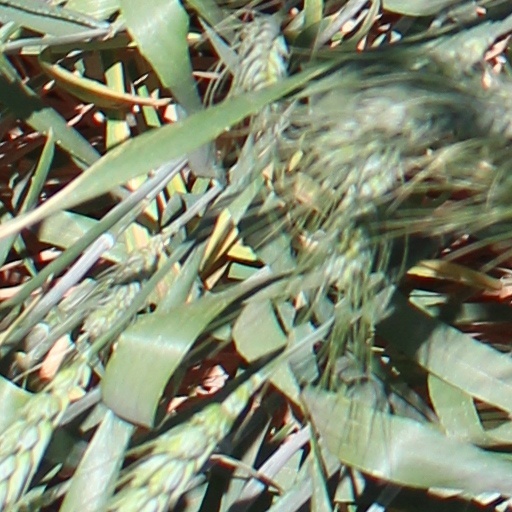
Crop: wheat